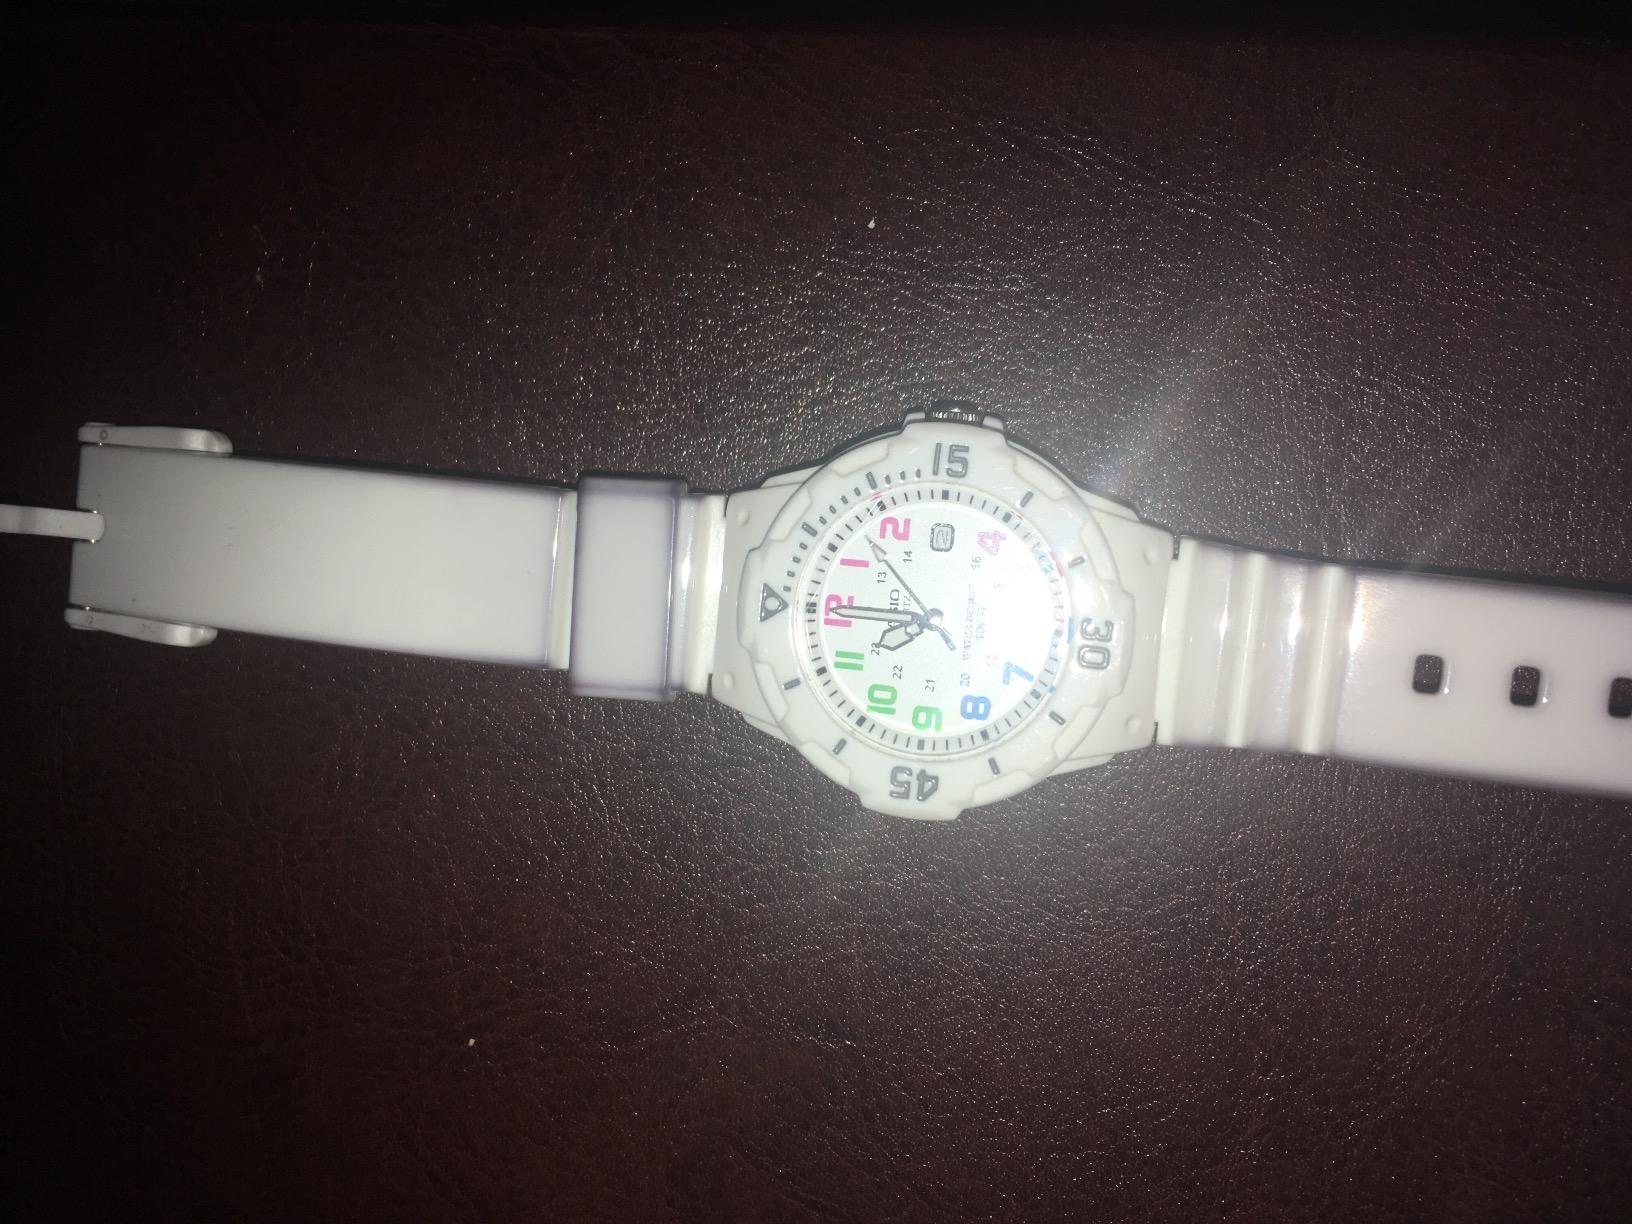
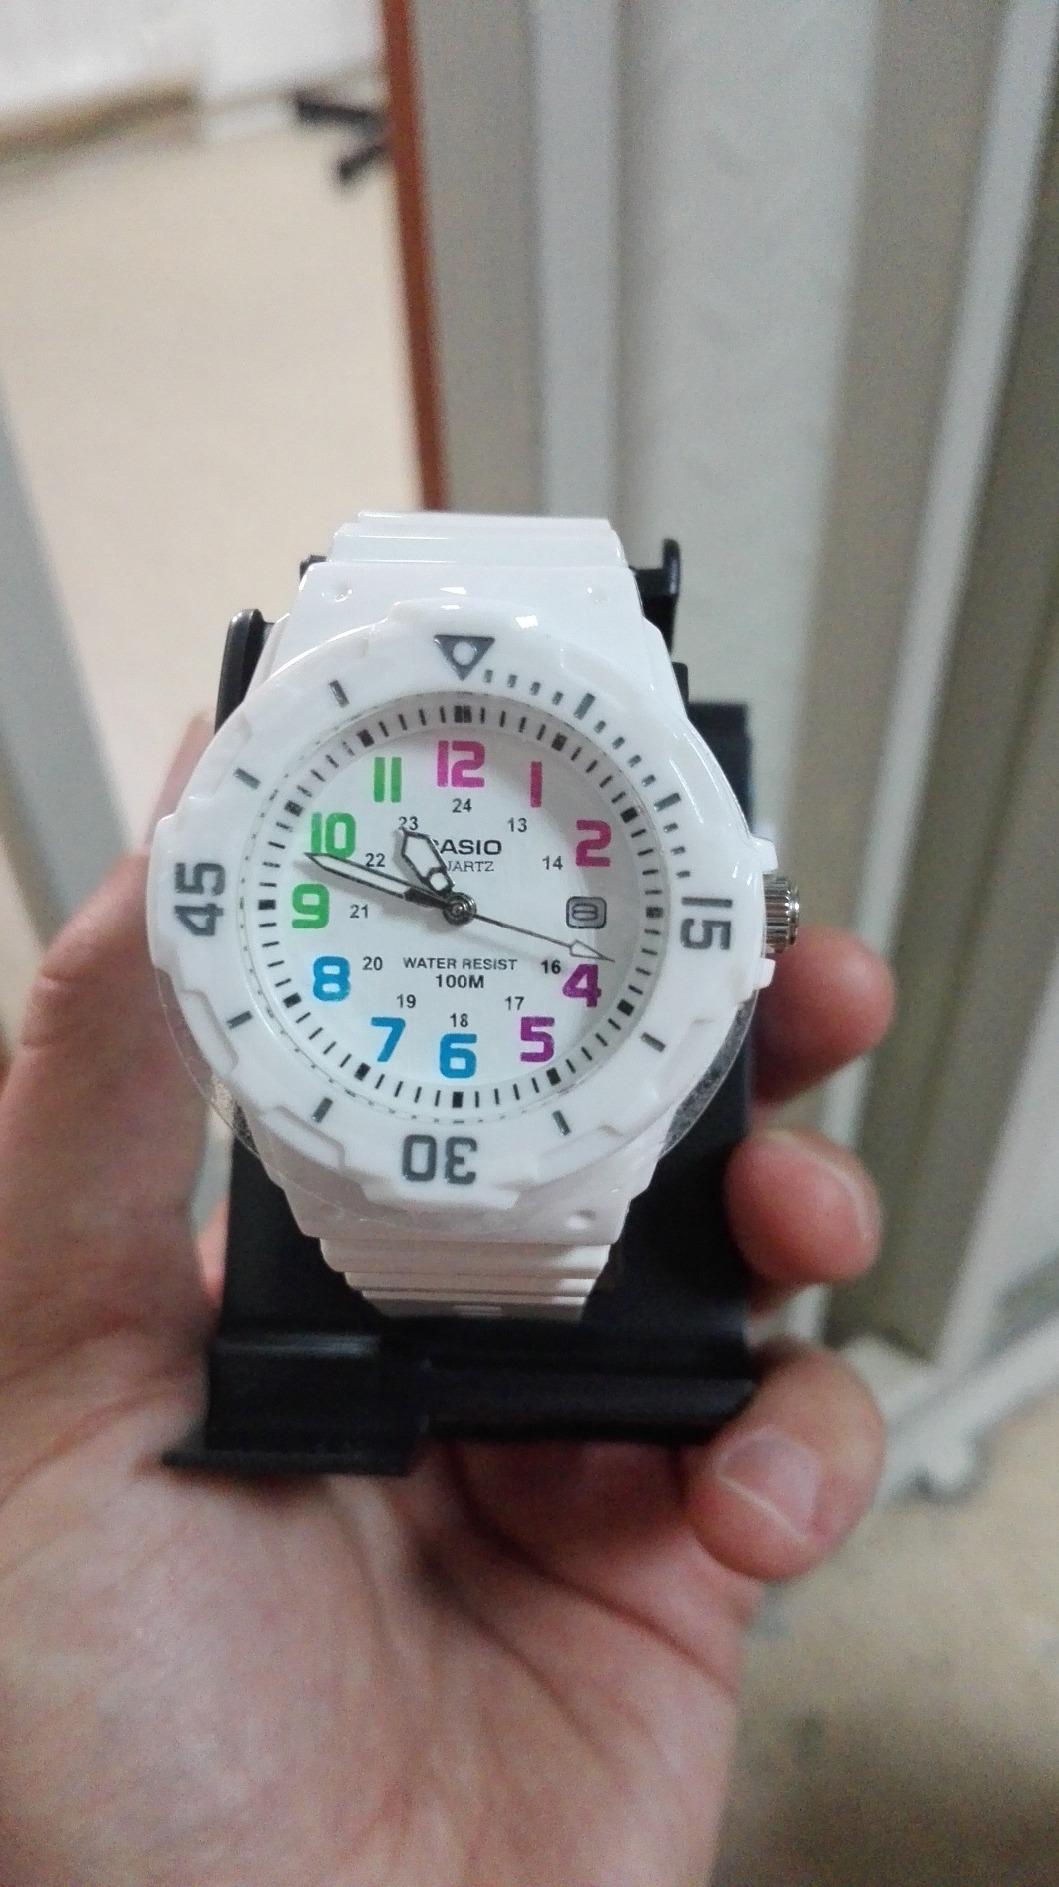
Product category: accessories_watch
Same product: yes